Gerhard Jorch

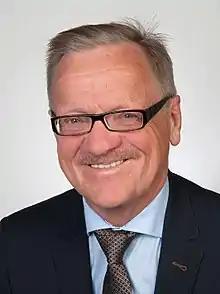
Gerhard Jorch

Gerhard Jorch (born 1951 in Neuhaus/Paderborn Germany) is a German pediatrician. He is Professor for general pediatrics and neonatology at the Otto-von-Guericke University of Magdeburg and director of the University children's hospital.